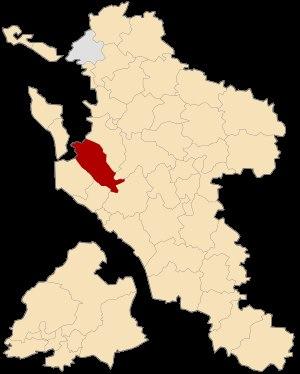
Le canton de Marennes est une division administrative française située dans le département de la Charente-Maritime et la région Nouvelle-Aquitaine.